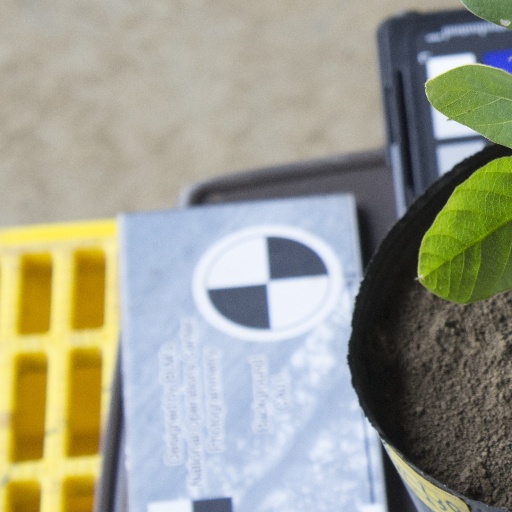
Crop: soybean